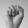
ASL letter: S